Essex County College

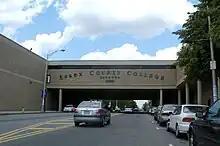
Newark Campus view from Dr. Martin Luther King, Jr. Blvd.

Essex County College (ECC) is a public community college in Essex County, New Jersey, United States.